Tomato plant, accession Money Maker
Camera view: horizontal (90 deg, fisheye); turntable rotation: 210 degrees
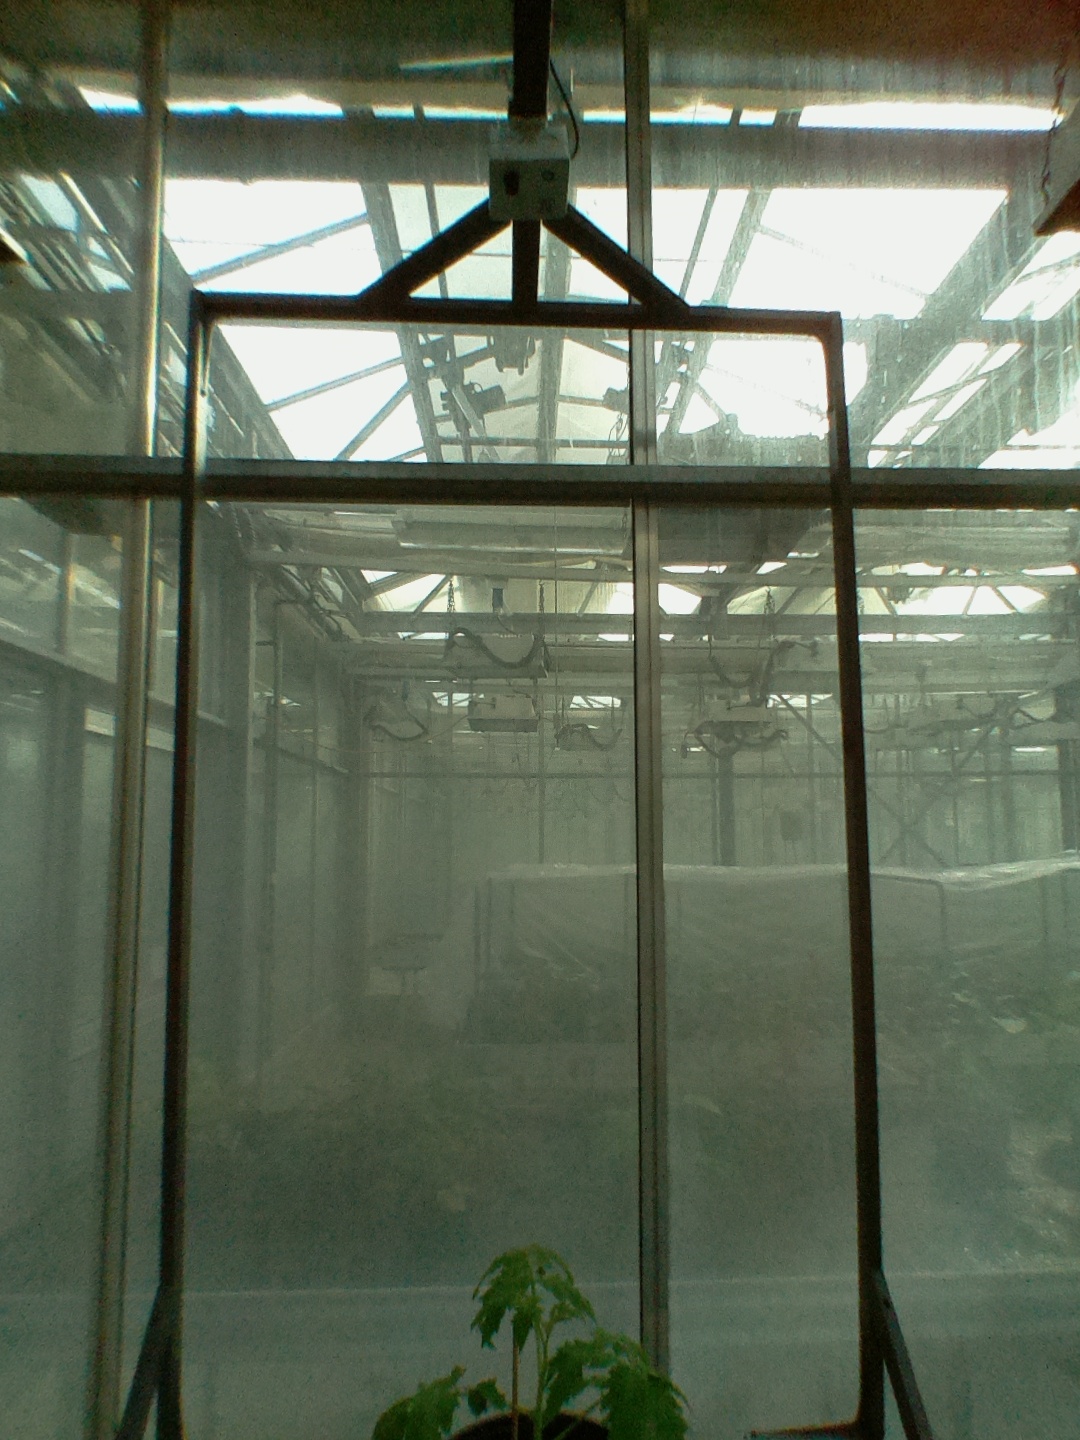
BBCH growth stage 13: 6 of true leaves visible